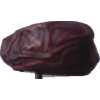
Label: dates